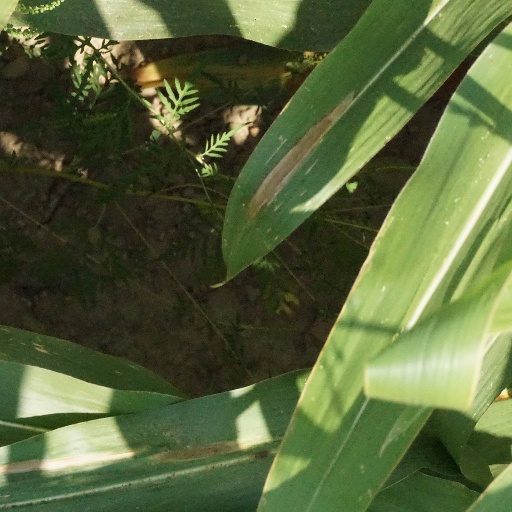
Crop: maize; corn